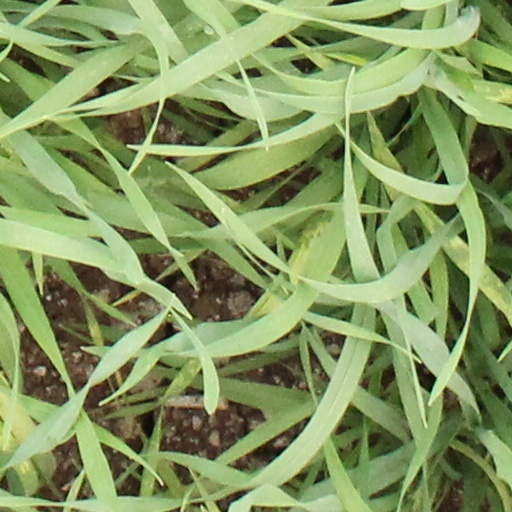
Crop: wheat